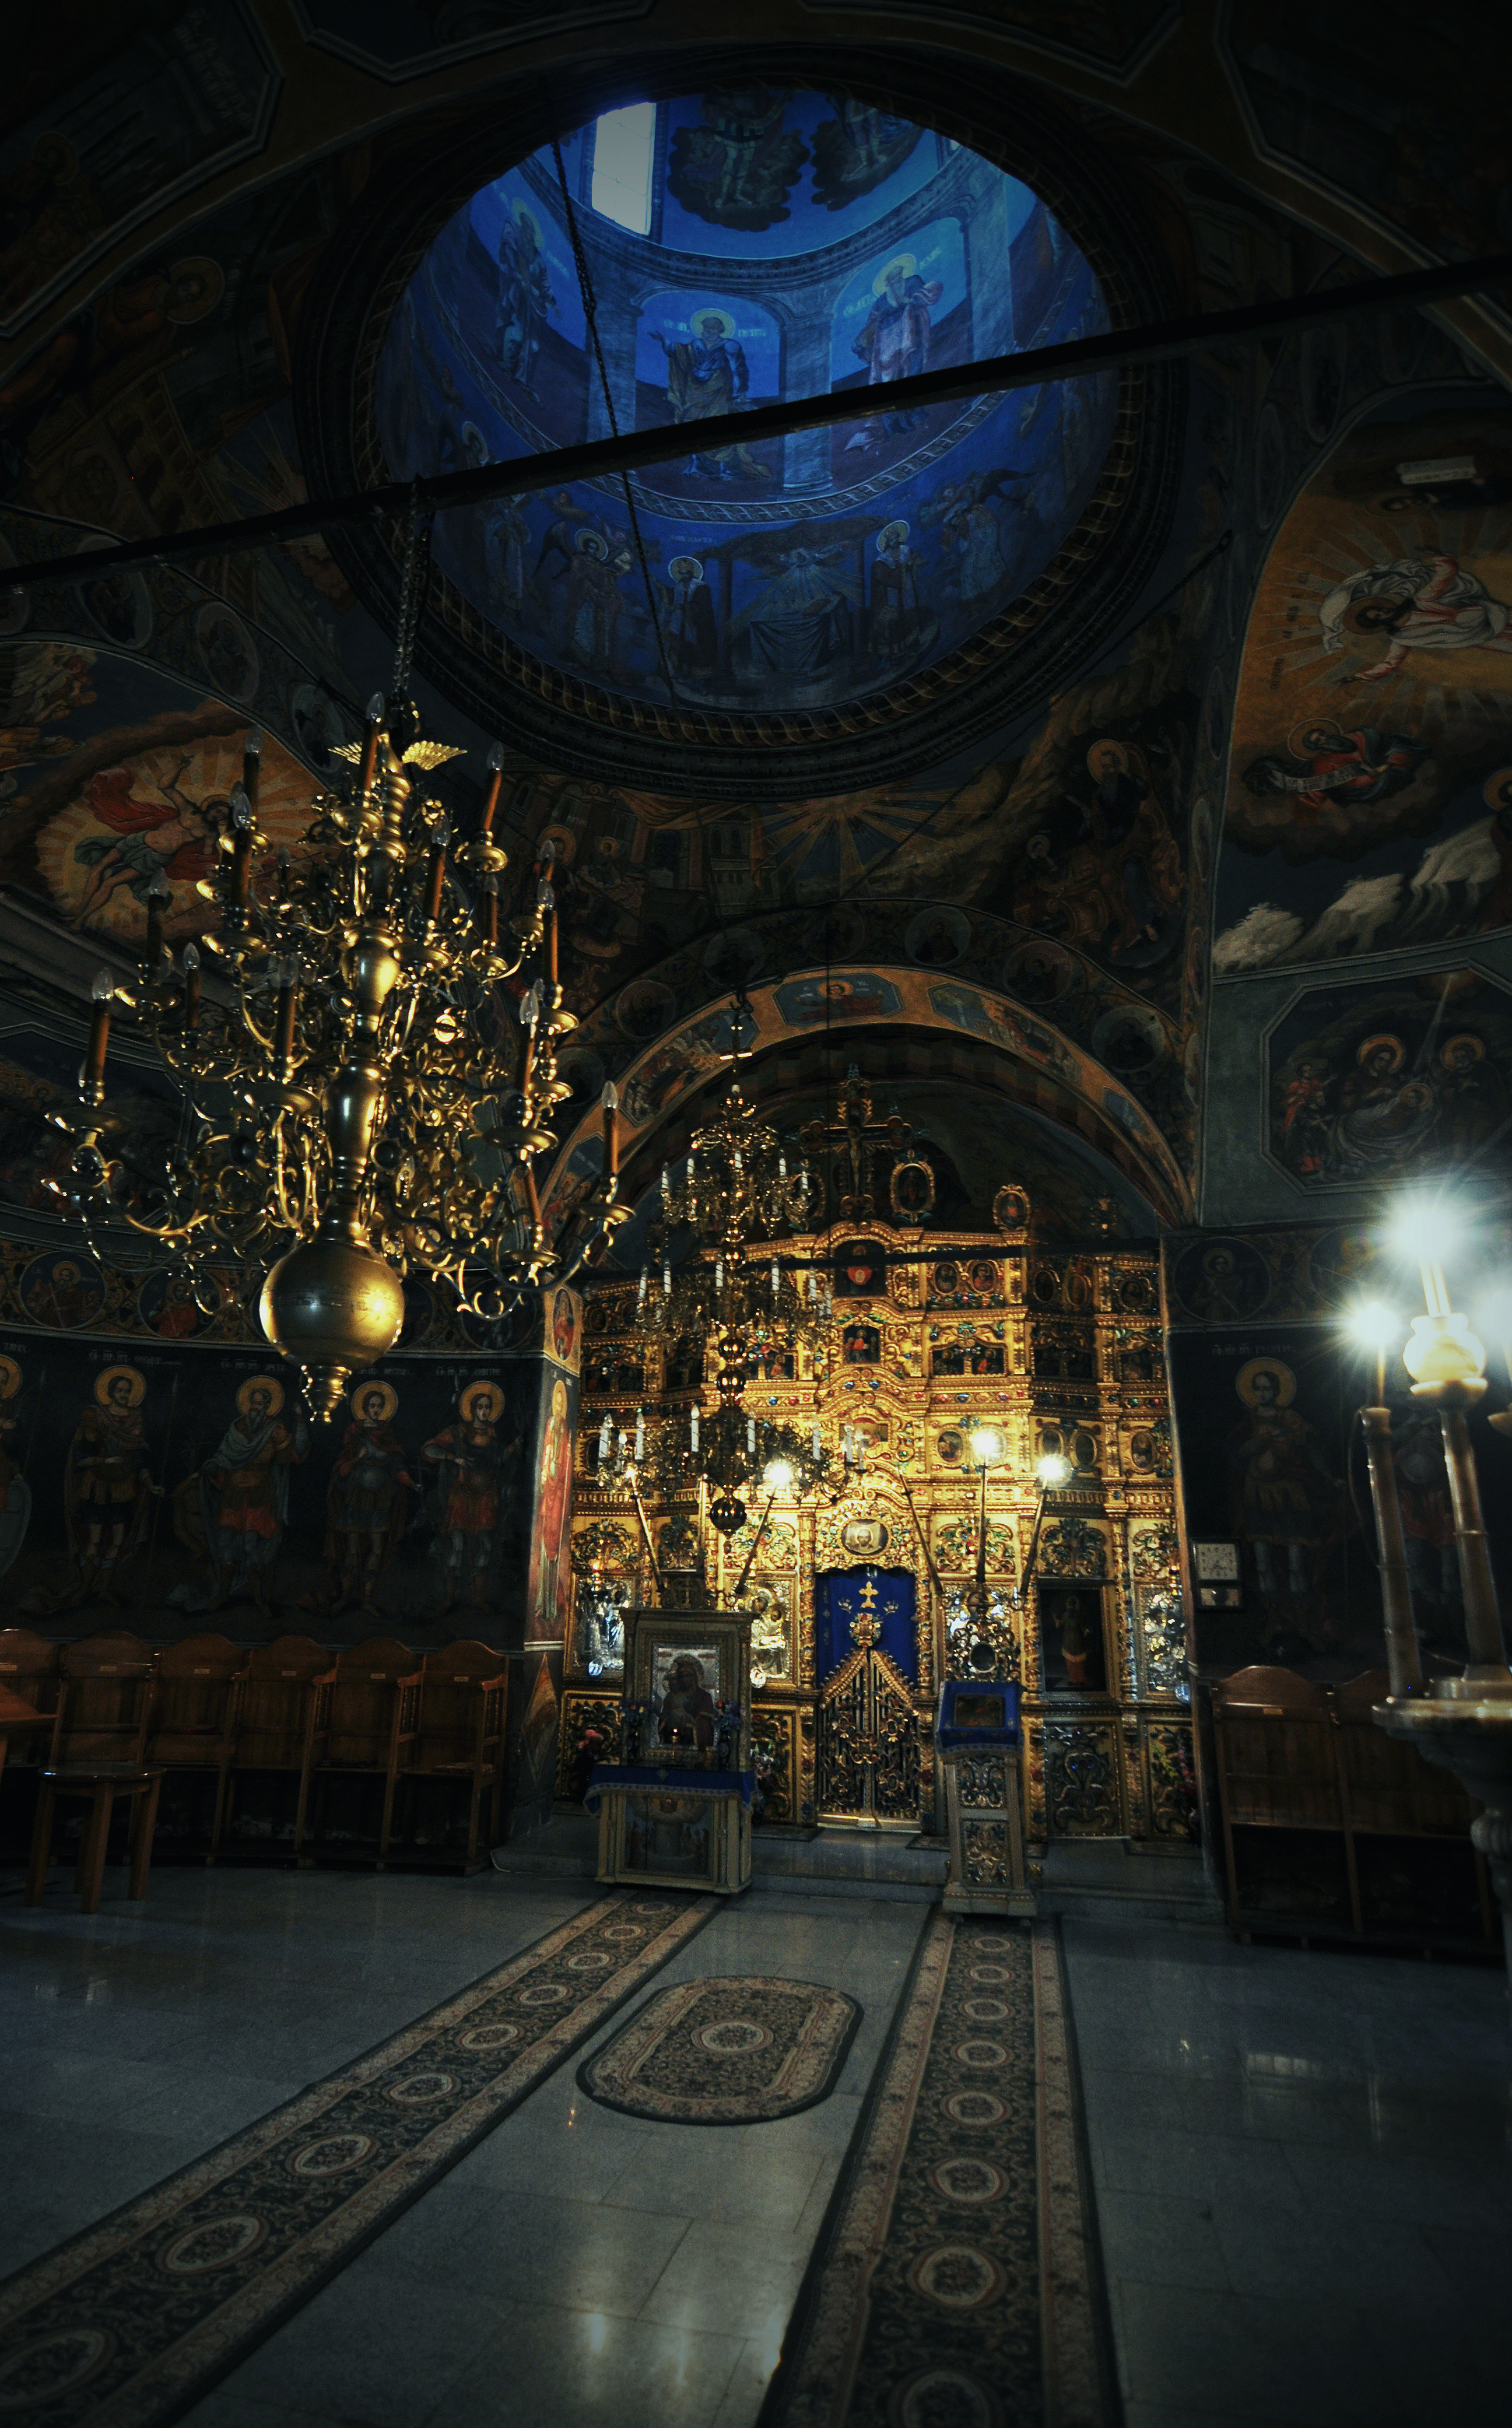
light, architecture, night, photography, interior, building, monument, photo, religion, darkness, church, cathedral, christian, lighting, place of worship, photos, religious, art, de, iconography, monastery, symmetry, churches, fotografie, christianity, romana, orthodox, vaulting, eastern, fresco, dome, murals, icon, romania, icons, roumanie, bor, biserica, arhitectura, wallachia, muntenia, orthodoxy, lumina, cupola, romanian, icoana, icoane, ortodoxa, patrimoniu, ortodox, fresca, frescoes, manastirea, manastire, ortodoxia, ortodoxie, ecclesiastical, bisericeasc, cladire, edificiu, valahia, tararomaneasca, turla, boltire, eik n, cre tinism, cre tin, prahova, cheia, lmiphiiaa16412